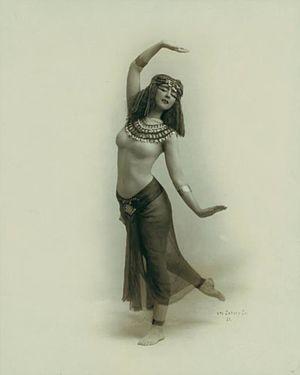
La liste de personnalités de la danse recense de manière non exhaustive les personnes ayant laissé une trace dans l'histoire de la danse.